Kevin Harvick

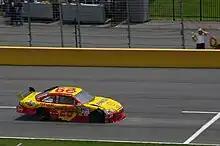
2009 Sprint Cup car following a crash

Harvick went winless in 2008, but he was still able to post a fourth-place ranking in the 2008 Chase for the Sprint Cup. The fourth-place finish in the 2008 standings tied 2006 for his highest points position at the end of the season. Harvick also went the entire season without a single DNF for the second straight year. In the Nationwide Series, he ran twenty-two races for his team with sponsorship from Camping World, Rheem, and RoadLoans. He did not win a race in this series either. His lone win came in a Truck race at Phoenix.